Burntwood

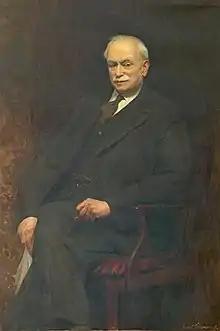
William Raynes by Ernest Townsend

Burntwood - along with Chasetown - has bus connections 60 and 62 to Cannock and Lichfield operated by Chaserider. National Express West Midlands operate service 8 (previously 10A) to Lichfield also linking Brownhills and Walsall.